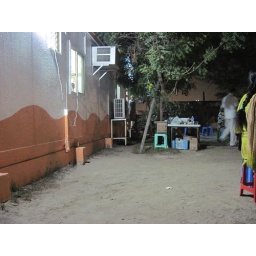
Wander in the door to place your order, it comes out the window and they call your name